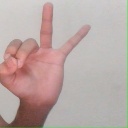
अक्षर: ण